First Battle of Zhawar

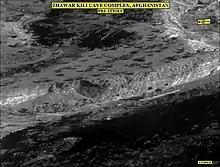
The Zhawar caves in 2002.

The Mujahideen base at Zhawar, situated in Paktia Province, served as a storage facility for supplies and equipment being transferred from neighbouring Pakistan to the various guerrilla groups operating in the region. It also served as a training and command facility. The Mujahideen had dug tunnels up to 500 m into the Sodyaki Ghar mountain, with accommodations including a hotel, a mosque, a medical point and a garage to house the two T-55 tanks that had been captured from the DRA in 1983.